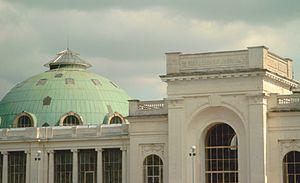
Le dôme de la piscine ronde Nancy Thermale.
Nancy-Thermal est un ensemble de piscines situé dans le quartier Haussonville-Blandan-Donop à Nancy. Par extension, le terme désigne aussi le quartier adjacent.
Haussonville - Blandan - Donop est un quartier de Nancy.
La rue du Sergent-Blandan est une voie sise dans le sud-ouest de la commune de Nancy, au sein du département de Meurthe-et-Moselle, en région Lorraine.
Louis Lanternier est un architecte appartenant au mouvement de l'école de Nancy.